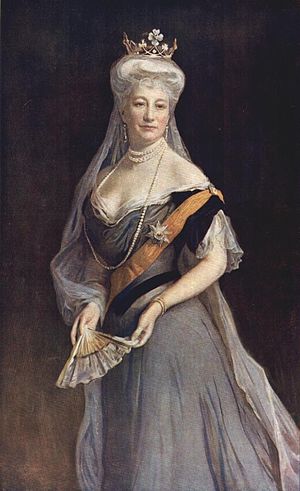
Augusta Viktoria af Slesvig-Holsten-Sønderborg-Augustenborg
Maleri af kejserinden i 1908.
Augusta Viktoria af Slesvig-Holsten-Sønderborg-Augustenborg var den sidste kejserinde af Tyskland fra 1888 til 1918.